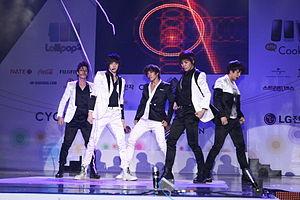
Cet article est une liste non exhaustive de boys bands.
MBLAQ, acronyme de Music Boys Live Absolute Quality, est un boys band sud-coréen créé par le chanteur de pop R&B, producteur et acteur Rain sous son propre label J.Tune Entertainment appelé J. Tune Camp et est composé de Seung Ho, G.O, Joon, Thunder et Mir. Le nom de leur fan-club est "A +" puisque tous les membres du groupe sont de groupe sanguin A.